2021 Brazilian military crisis

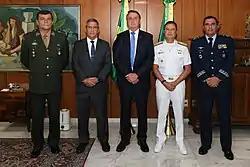
Bolsonaro with the new Minister Braga Netto and Commanders Paulo Sérgio, Carlos de Almeida Baptista and Almir Garnier Santos, in March 31

Sworn into office in January 2019, President Bolsonaro, a retired captain and notorious supporter of the military dictatorship, gave the Armed Forces a space unprecedented in federal public administration during post-redemocratization governments. At the same time, the president repeatedly extolled the actions of the military governments, ordering a